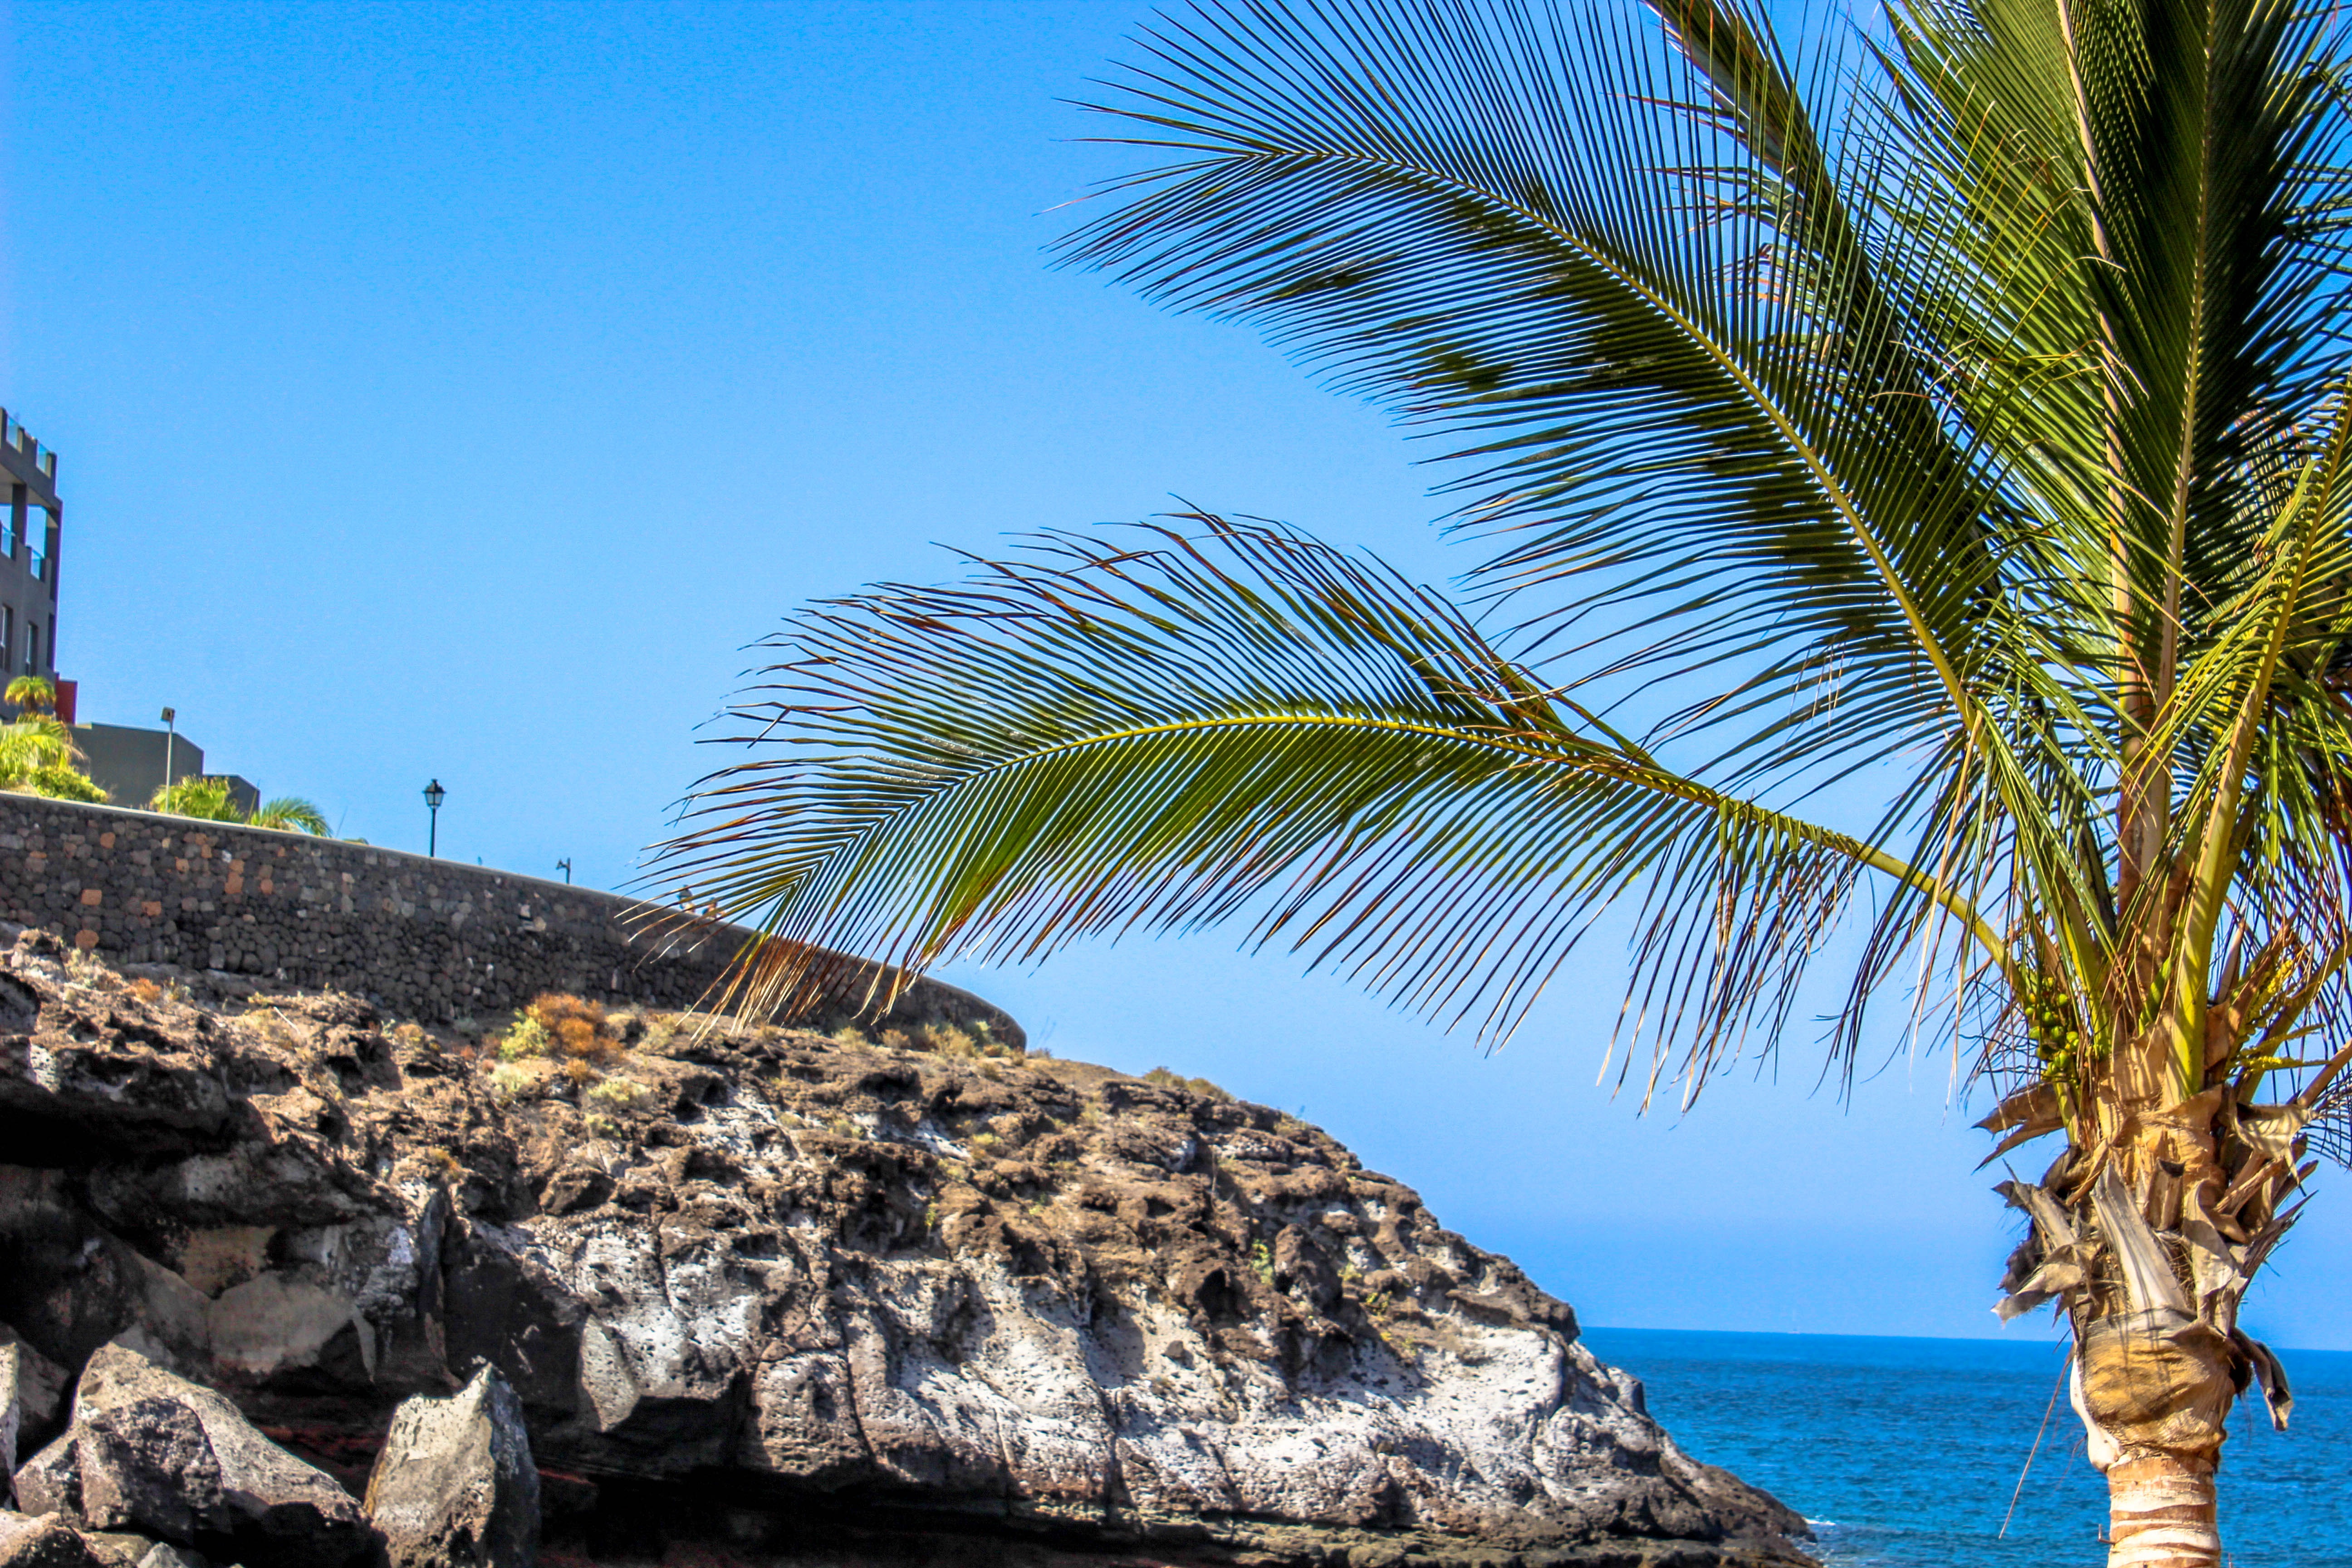
beach, sea, coast, tree, rock, ocean, sky, shore, summer, vacation, palm, bay, island, body of water, tropics, cape, woody plant, arecales, palm family